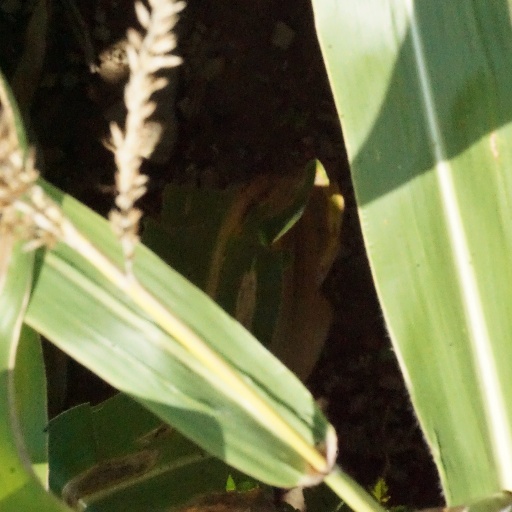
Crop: maize; corn